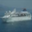
Label: ship